Antarctic Treaty System

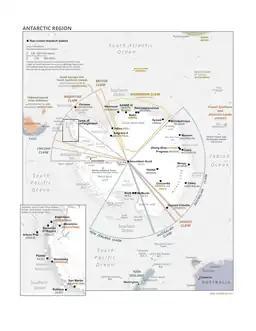
Map of research stations and territorial claims in Antarctica (2015)

After World War II, the U.S. considered establishing a claim in Antarctica. From 26 August 1946, and until the beginning of 1947, it carried out Operation Highjump, the largest military expeditionary force that the United States had ever sent to Antarctica, consisting of 13 ships, 4,700 men, and numerous aerial devices. Its goals were to train military personnel and to test material in conditions of extreme cold for a hypothetical war in the Antarctic.